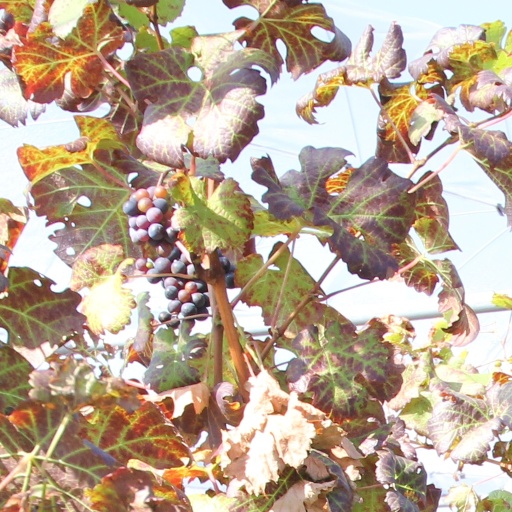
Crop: grape